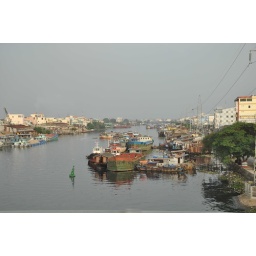
Ho Chi Minh City is built around old river deltas. The water is very poluted